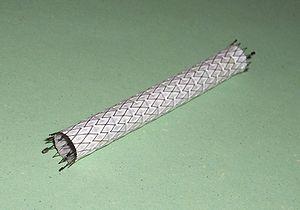
Une endoprothèse aortique est utilisée pour réparer la paroi de l'aorte afin de traiter un anévrisme ou une dissection de l'aorte.
Un stent, endoprothèse vasculaire, extenseur vasculaire ou tuteur vasculaire, est un dispositif, le plus souvent métallique, maillé et tubulaire, glissé dans une cavité naturelle humaine pour la maintenir ouverte. Il s'agit donc, le plus souvent, d'un support artériel. Il est essentiellement utilisé dans des artères au cours d'une angioplastie, dans le cas de la maladie coronarienne par exemple. Il peut également être employé dans l'urètre, les canaux biliaires… Il est appelé communément « ressort ».